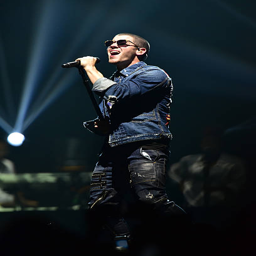
pop artist performs during pop rock artist & pop artist .